Mary Surratt

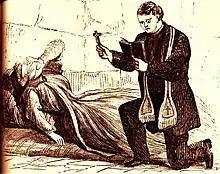
A newspaper drawing of Surratt receiving comfort from one of the priests permitted to visit her in her prison cell.

The military tribunal considered guilt and sentencing on June 29 and 30. Surratt's guilt was the second-last to be considered, as her case had problems of evidence and witness reliability. The sentence was handed down on June 30. The military tribunal found her guilty on all charges but two. A death sentence required six of the nine votes of the judges. Surratt was sentenced to death, the first woman executed by the federal government. The sentence was announced publicly on July 5. When Powell learned of his sentence, he declared that she was completely innocent of all charges. The night before the execution, Surratt's priests and Anna Surratt both visited Powell and elicited from him a strong statement declaring Mary innocent. Although it was delivered to Captain Christian Rath, who was overseeing the execution, Powell's statement had no effect on anyone with authority to prevent Surratt's death. George Atzerodt bitterly condemned her, implicating her even further in the conspiracy. Powell's was the only statement by any conspirator exonerating Surratt.